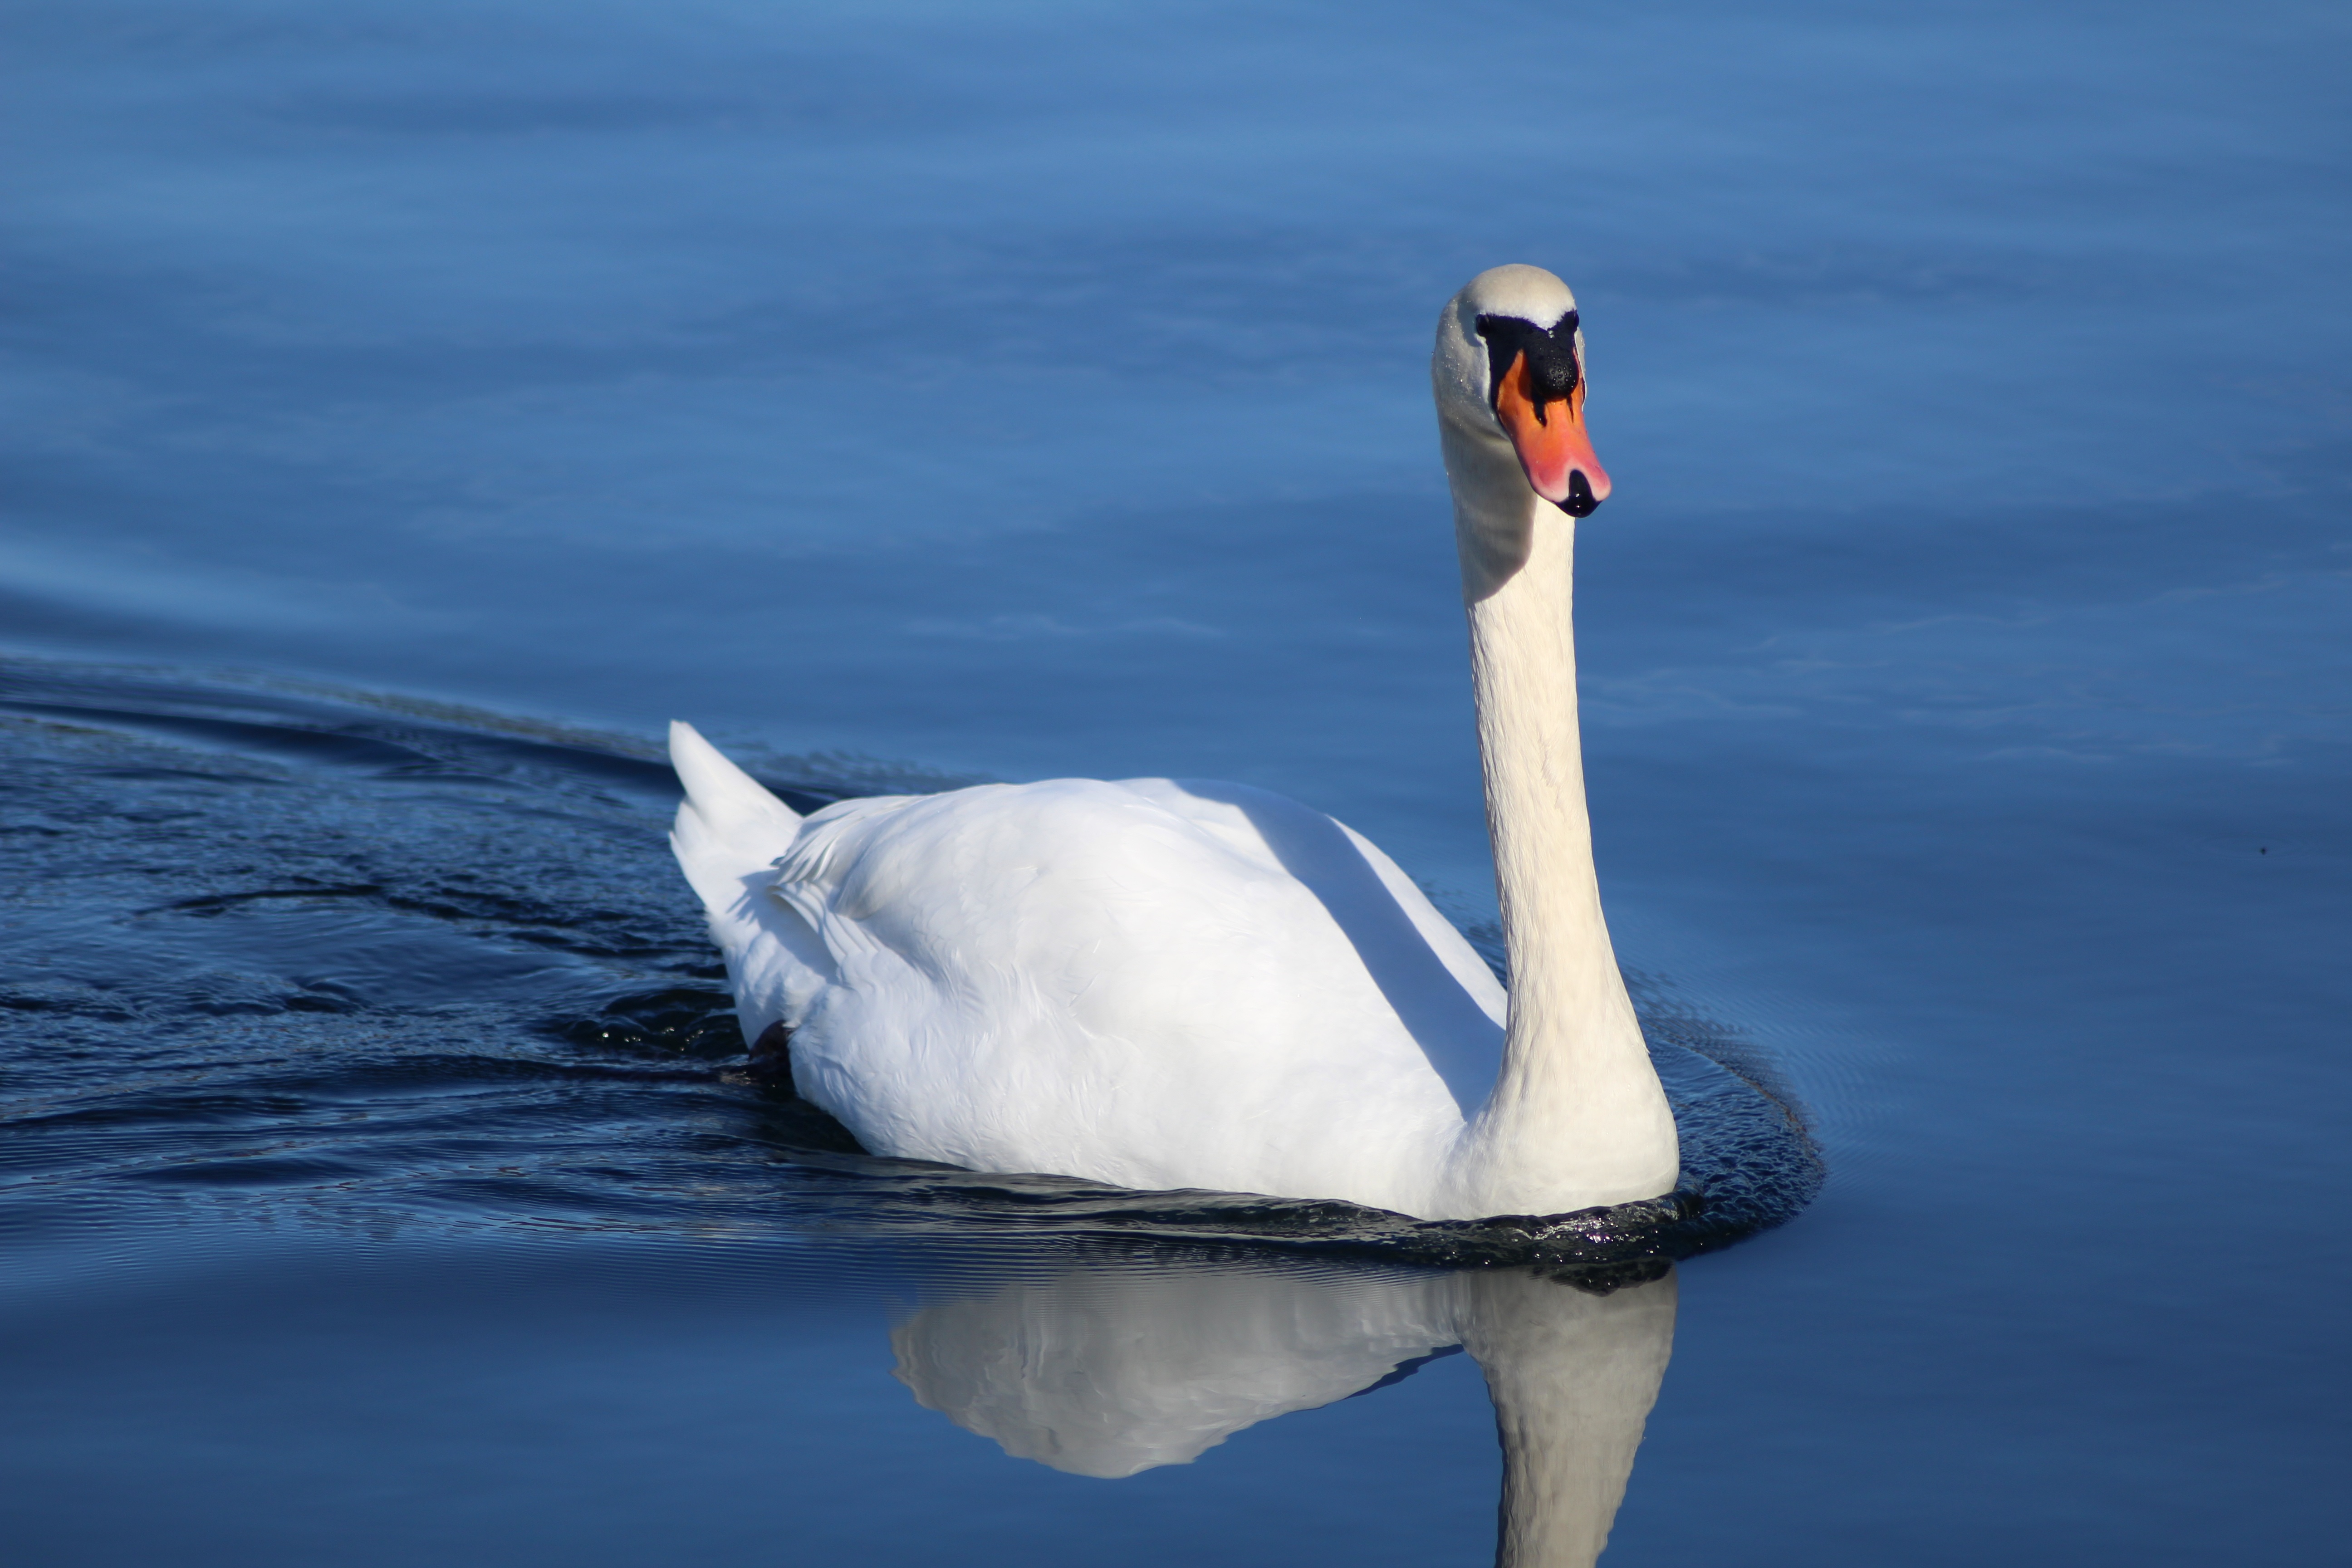
water, nature, bird, lake, animal, summer, swim, reflection, beak, peaceful, calm, blue, swan, duck, neck, reflections, purity, waterfowl, water bird, ducks geese and swans